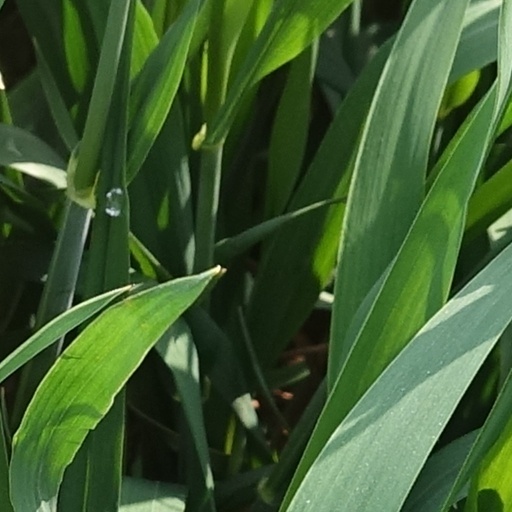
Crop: wheat